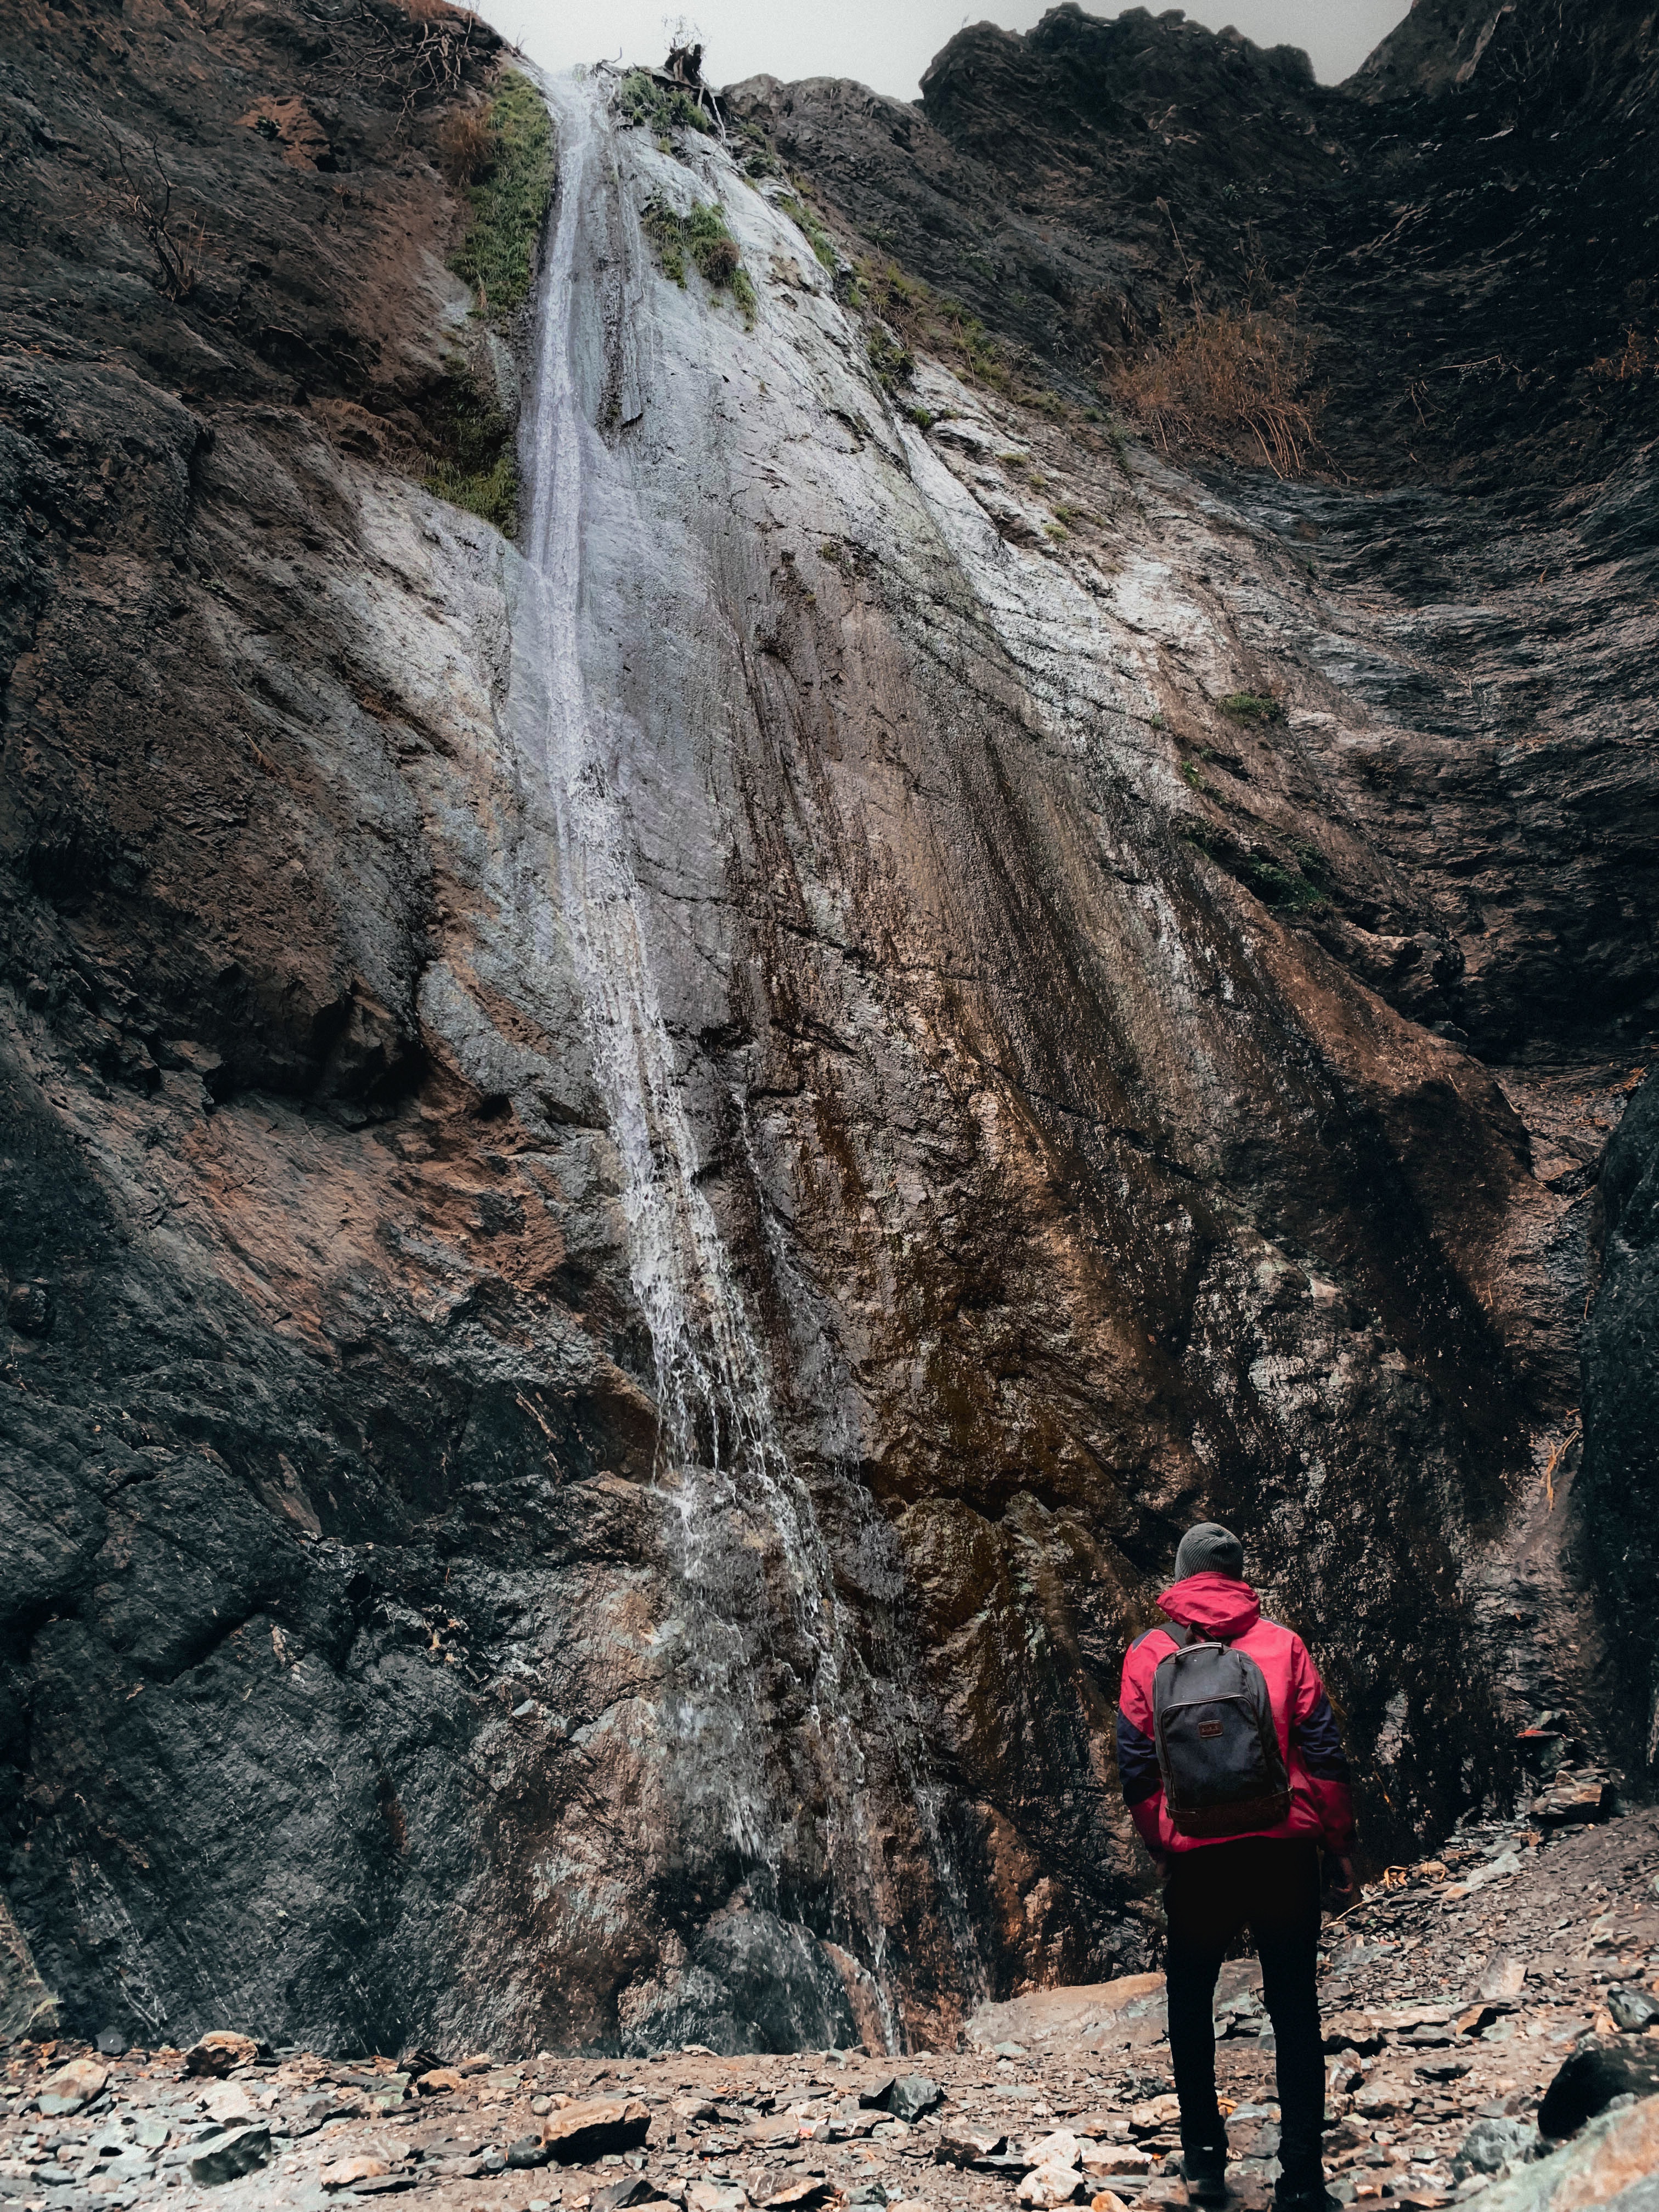
adventure, geological phenomenon, waterfall, wilderness, mountain, rock, recreation, geology, formation, outcrop, mountaineering, mountaineer, water feature, climbing, ravine, bedrock, fault, rock climbing, national park, hiking, vacation, mountain range, state park